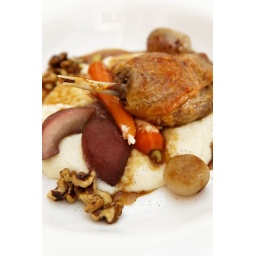
20101128-12-Confit duck with red wine pear, shallots and walnuts at Pier One in Hobart